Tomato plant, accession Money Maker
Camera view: bottom (45 deg); turntable rotation: 300 degrees
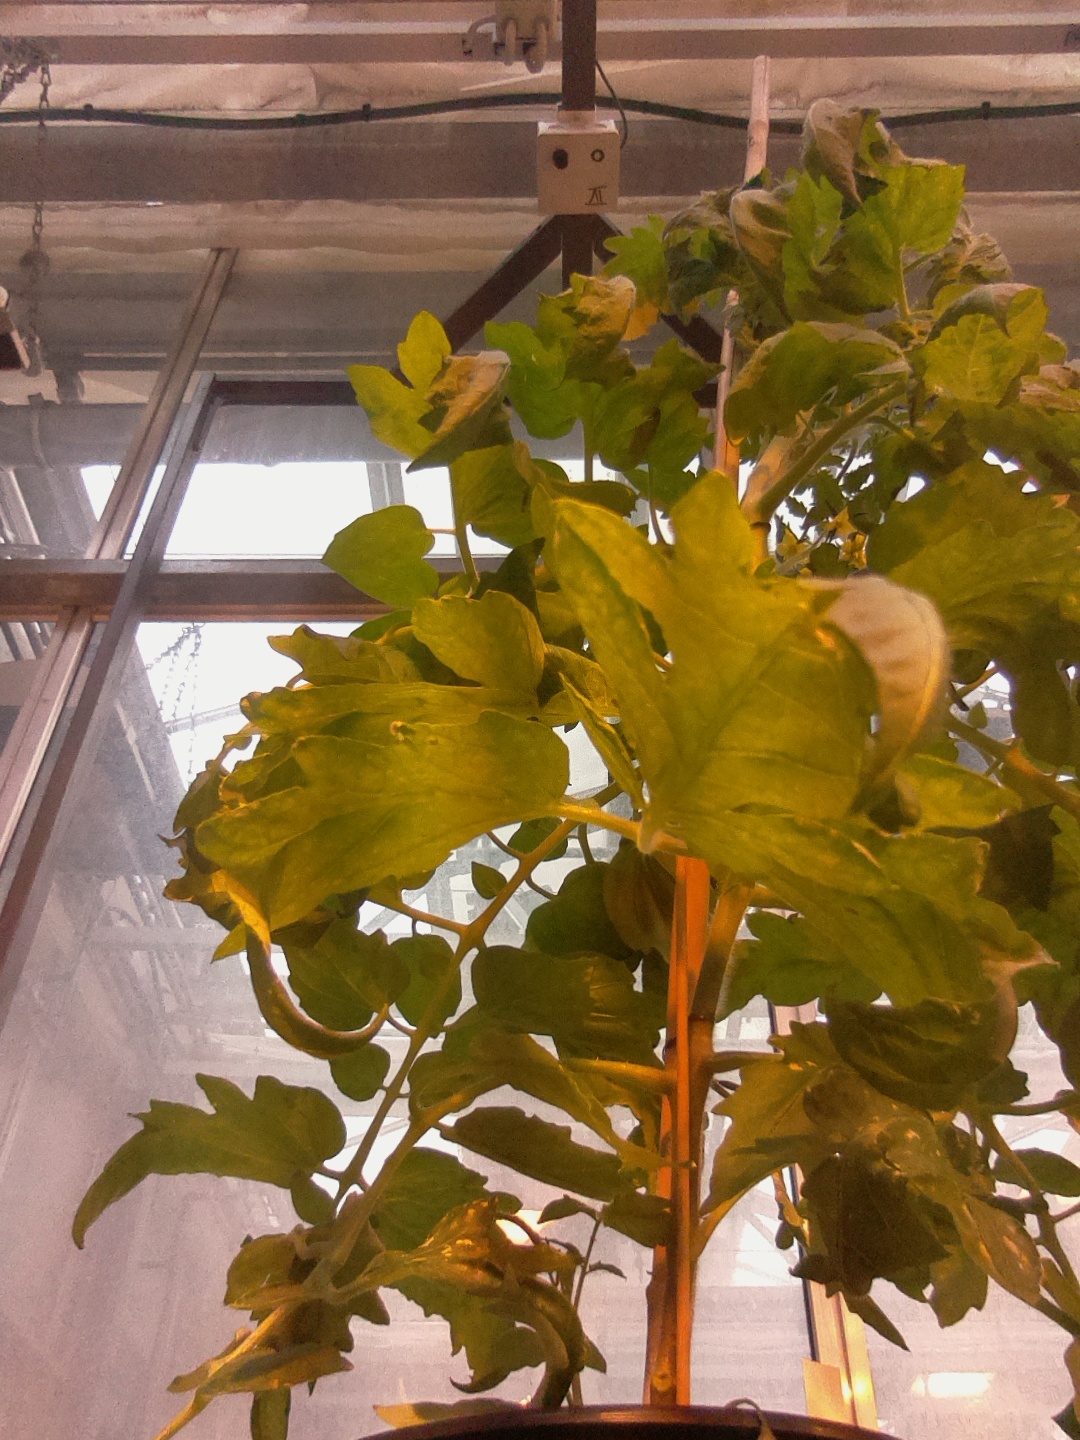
BBCH growth stage 65: Full flowering, 50%-60% of flowers open, first petals falling